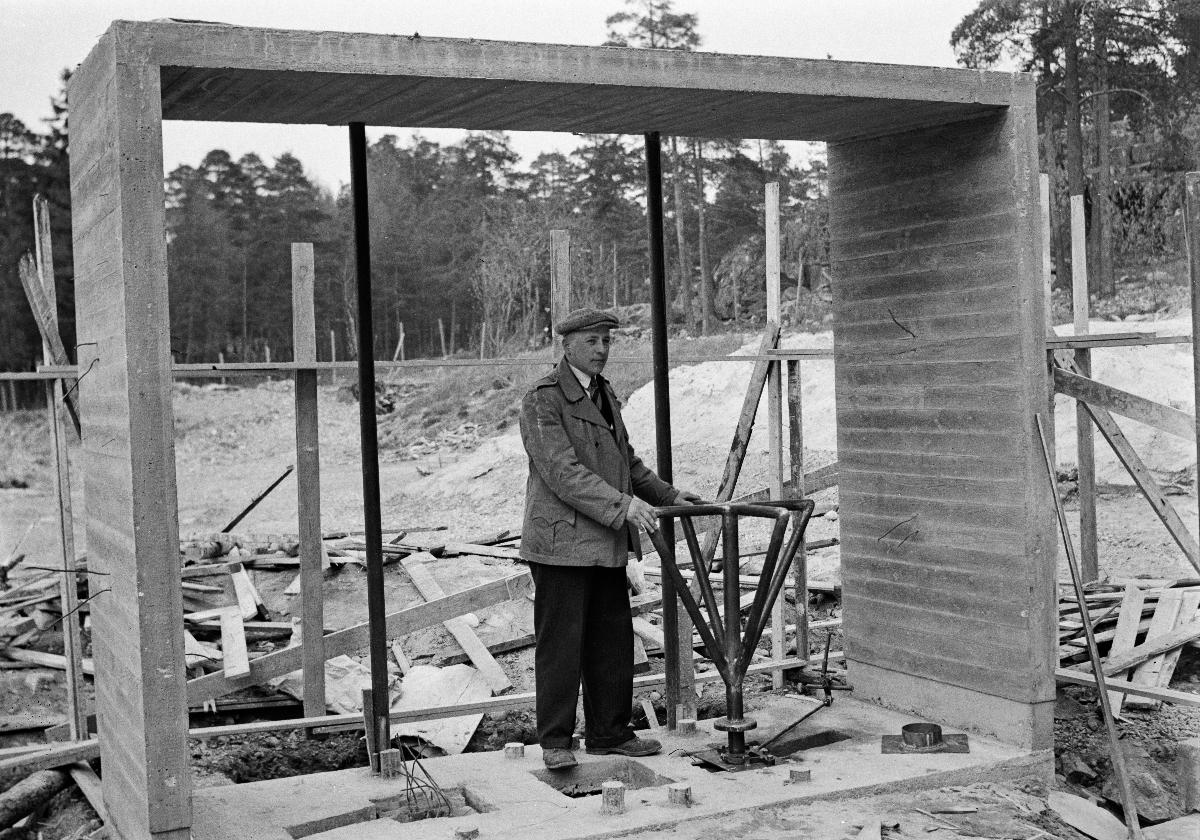
Helsingin Olympiastadion
Helsingfors Olympiastadion; Helsinki Olympic Stadium
sisällön kuvaus: Helsingin Olympiastadion toukokuussa 1938. content description: Helsinki Olympic Stadium in May 1938. innehållsbeskrivning: Helsingfors Olympiastadion i maj 1938.
Kuvaaja: Sundström, Hugo, kuvaaja
Vuosi: 1938
Paikka: Suomi, Uusimaa, Helsinki
Aiheet: HBL; rakennukset; stadionit; buildings; stadiums; architecture; olympic stadiums; byggnader; stadion; arkitektur